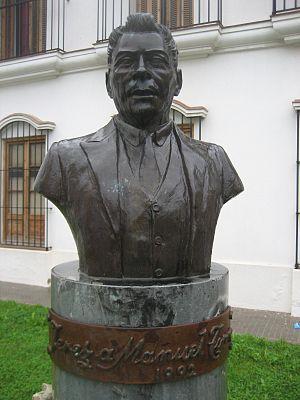
Manuel Torre, nom de scène de Manuel Soto Loreto, est un chanteur et auteur de cantes flamenco gitan espagnol né à Jerez de la Frontera en 1878 mort à Séville en 1933.